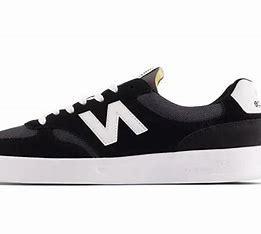
Brand: New
Model: Balance New Balance 300 Series